Aviation in the pioneer era

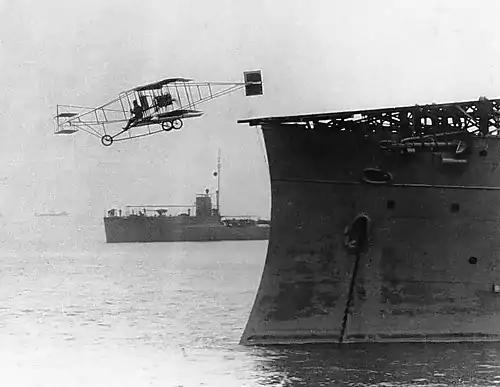
Ely takes off from the USS "Birmingham", 14 November 1910

Santos-Dumont's airship flights had already made him a celebrity, and while ballooning remained a popular activity for the wealthy, heavier-than-air aviation quickly became a popular spectator sport, and the major centres of aviation such as Issy-les-Moulineaux, Brooklands and Hendon Aerodrome attracted crowds of curious onlookers. The first aviation meet was held in Juivisy in May 1909 and was followed by the Grand Semaine d'aviation in August: later in the year aviation meetings were held in England at Doncaster and Blackpool, and exhibition flights were made in many European cities, including Berlin, Vienna and Bucharest.